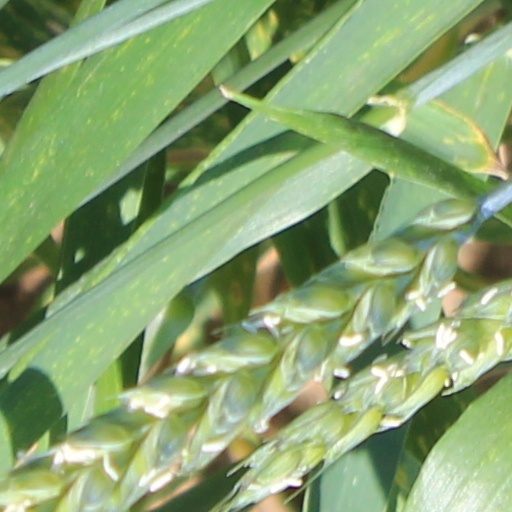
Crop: wheat